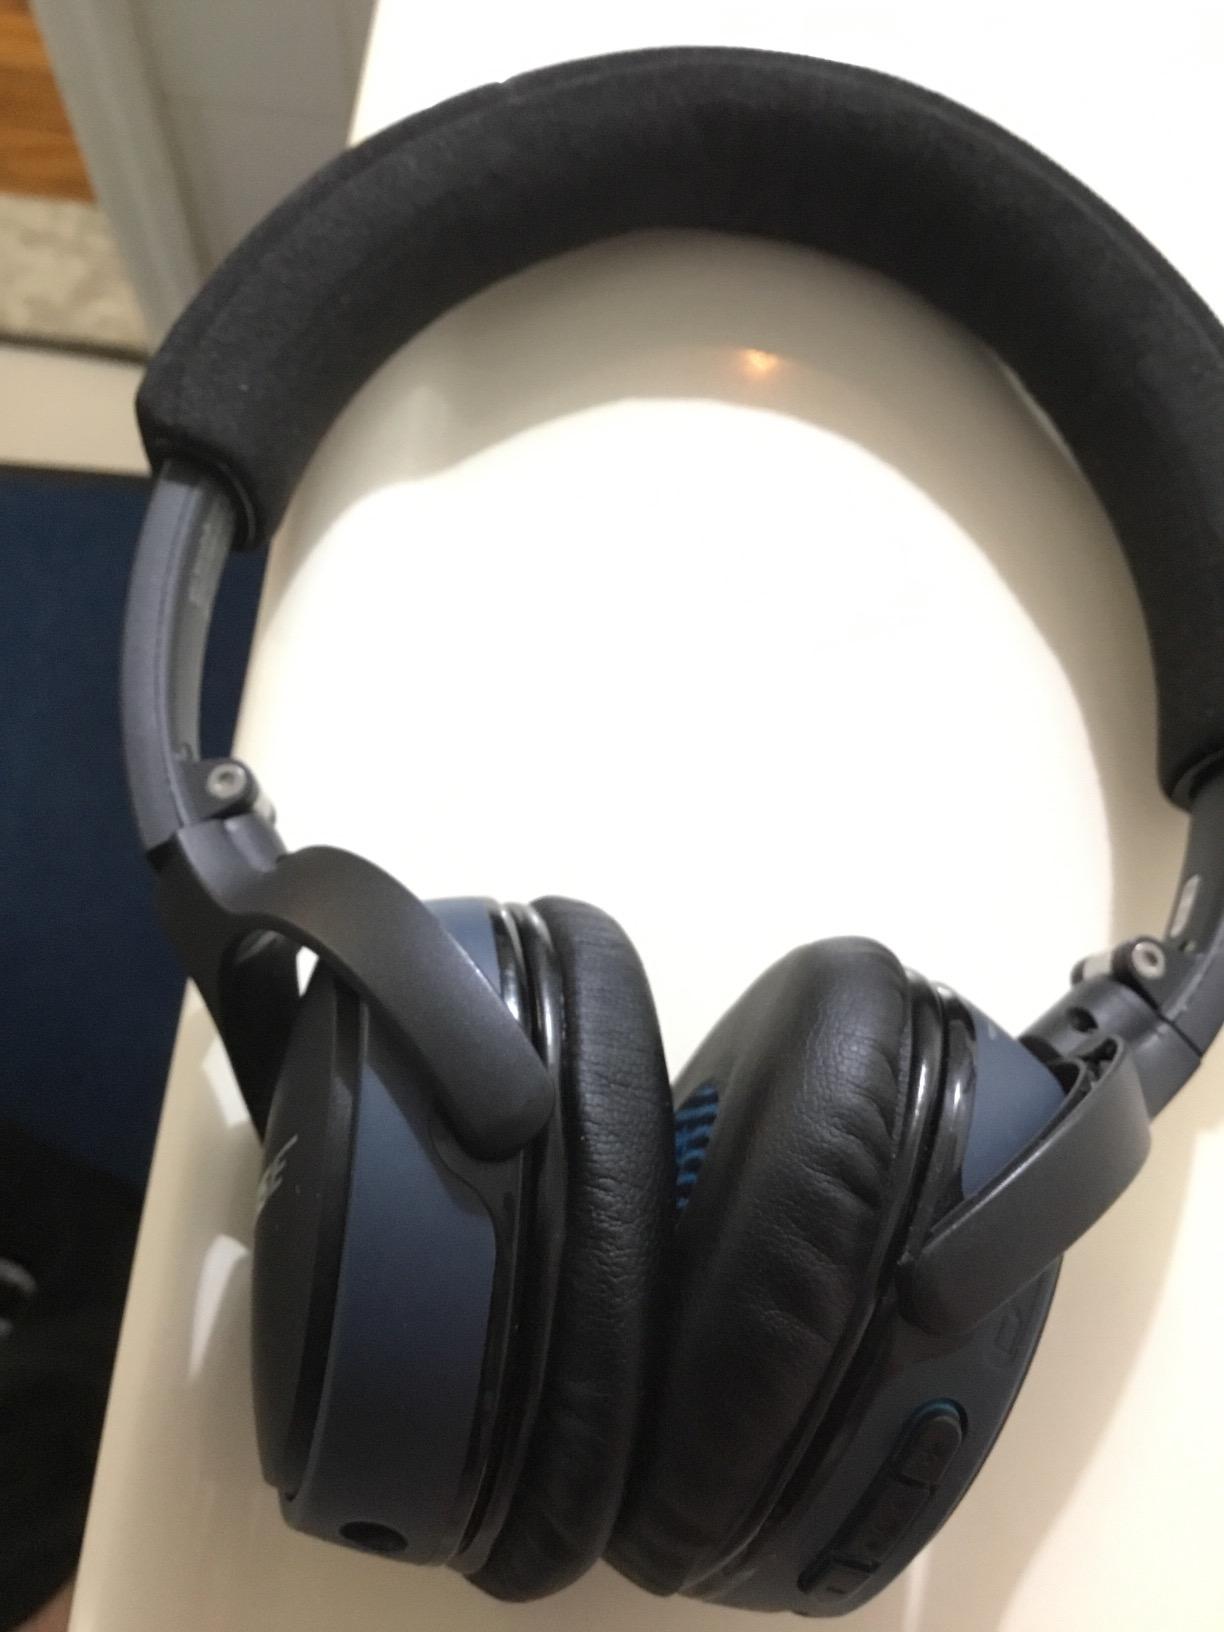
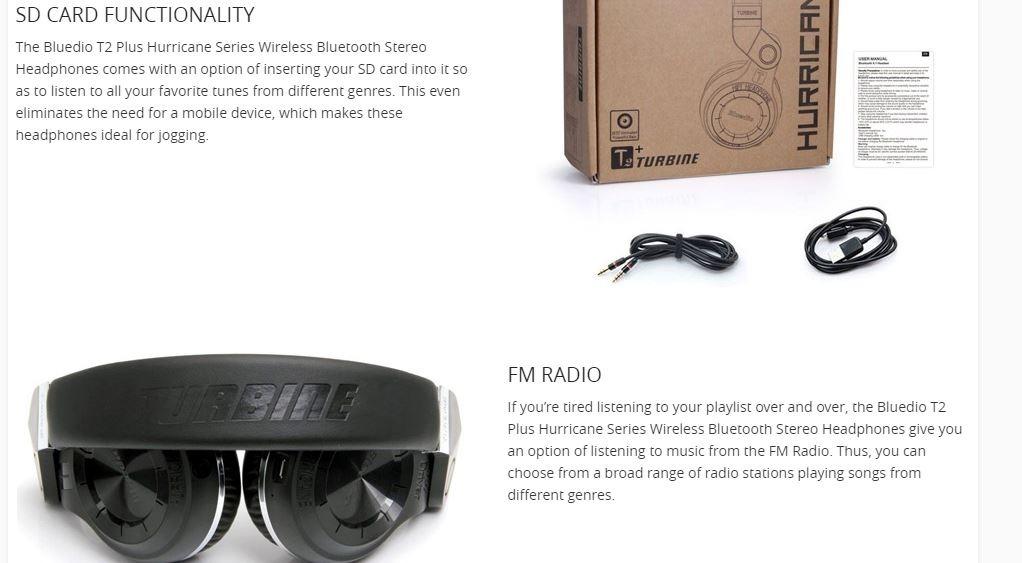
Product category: headphones
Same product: no